Sons of the Neon Night

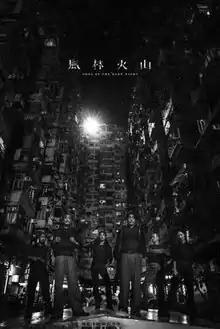
Poster for Cannes Film Festival

Sons of the Neon Night is a 2025 Hong Kong crime thriller film directed, written, and co-produced by Juno Mak. It stars an ensemble cast led by Takeshi Kaneshiro, Sean Lau, Tony Leung Ka-fai, Louis Koo, and Gao Yuanyuan. Production for the film began in June 2017, and wrapped up in March 2018. It was originally set for release in 2019, but post-production was interrupted by the COVID-19 pandemic, resuming only once the pandemic ended.